Cancer (mythology)

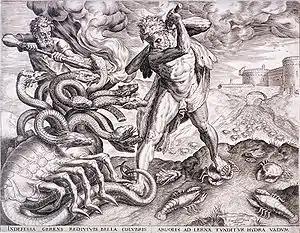
Engraving by Cornelis Cort

During the 16th century, at the height of the Renaissance, several engravings depicting the labors of Heracles were produced. In part of those showing the fight against the Hydra of Lerna, the figure of "Carcinos" also appears; of these, some of the most relevant are the works of the following artists: